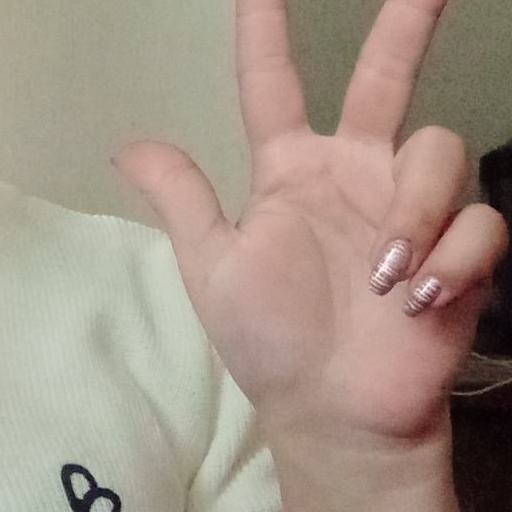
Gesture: three2